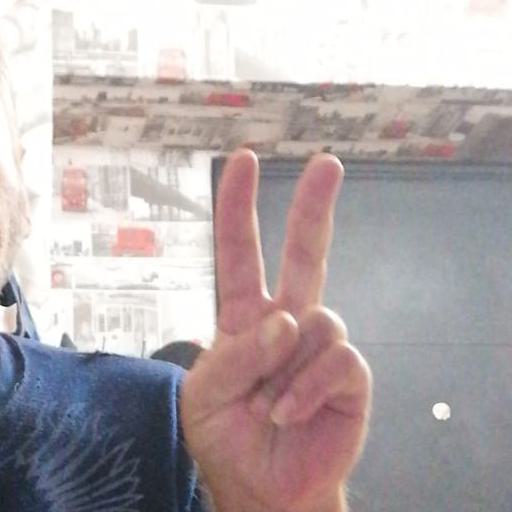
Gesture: peace